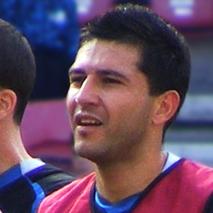
Age: 28